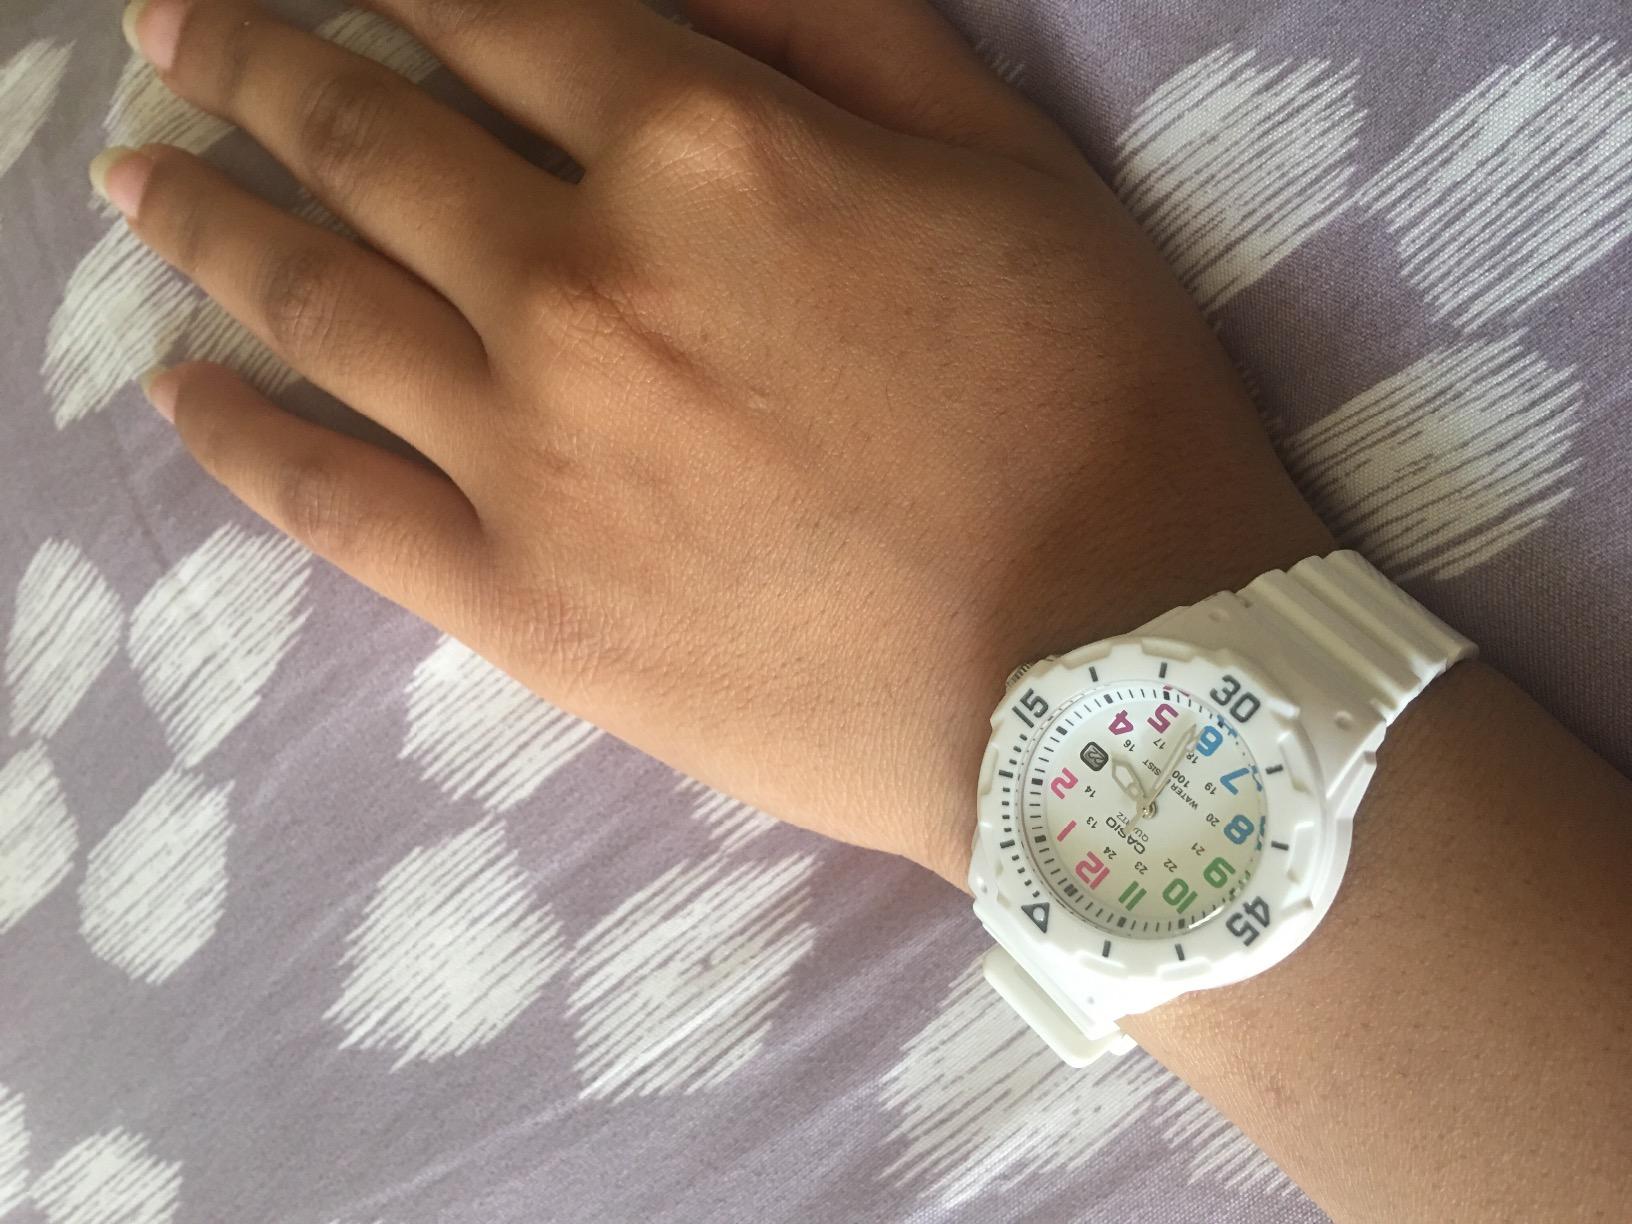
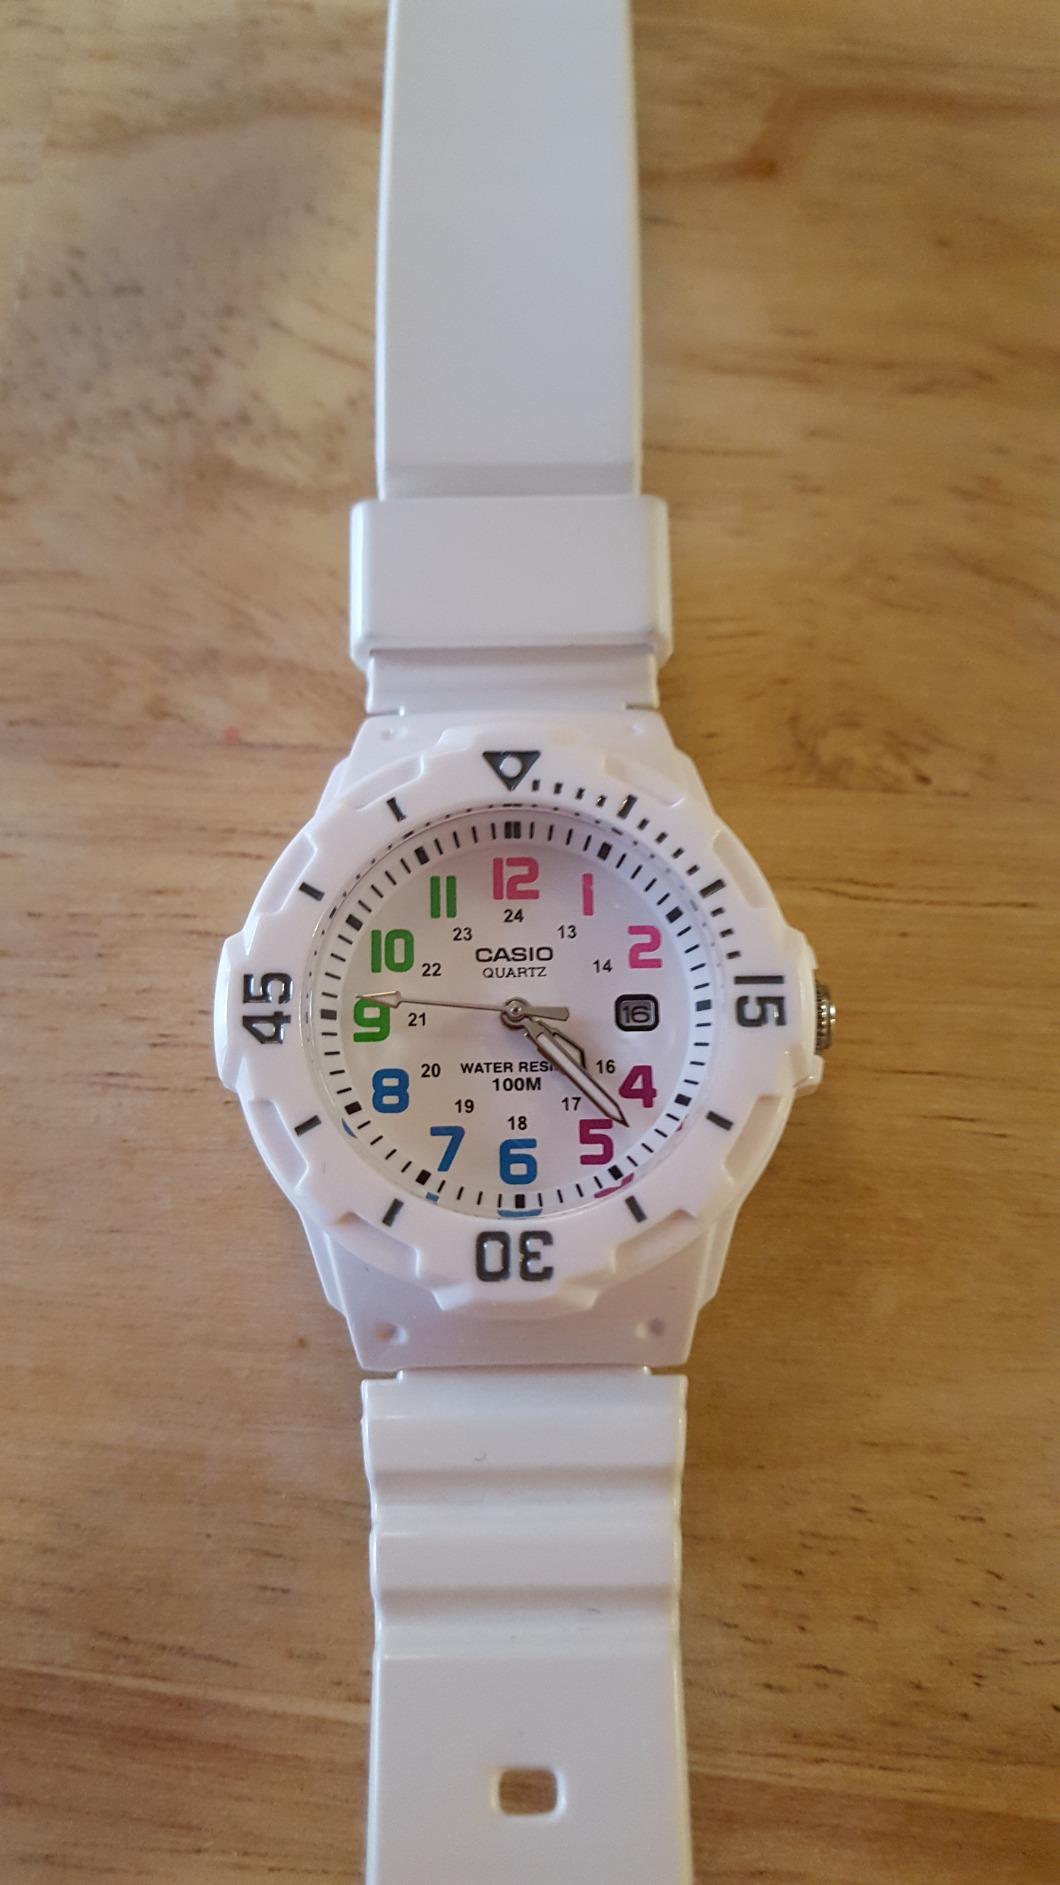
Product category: accessories_watch
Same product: yes